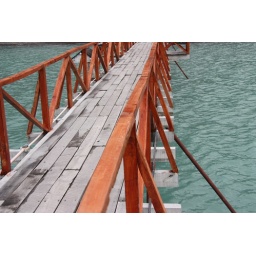
the lakes in the park are glacier-based and the water is the most beautiful sea foam green